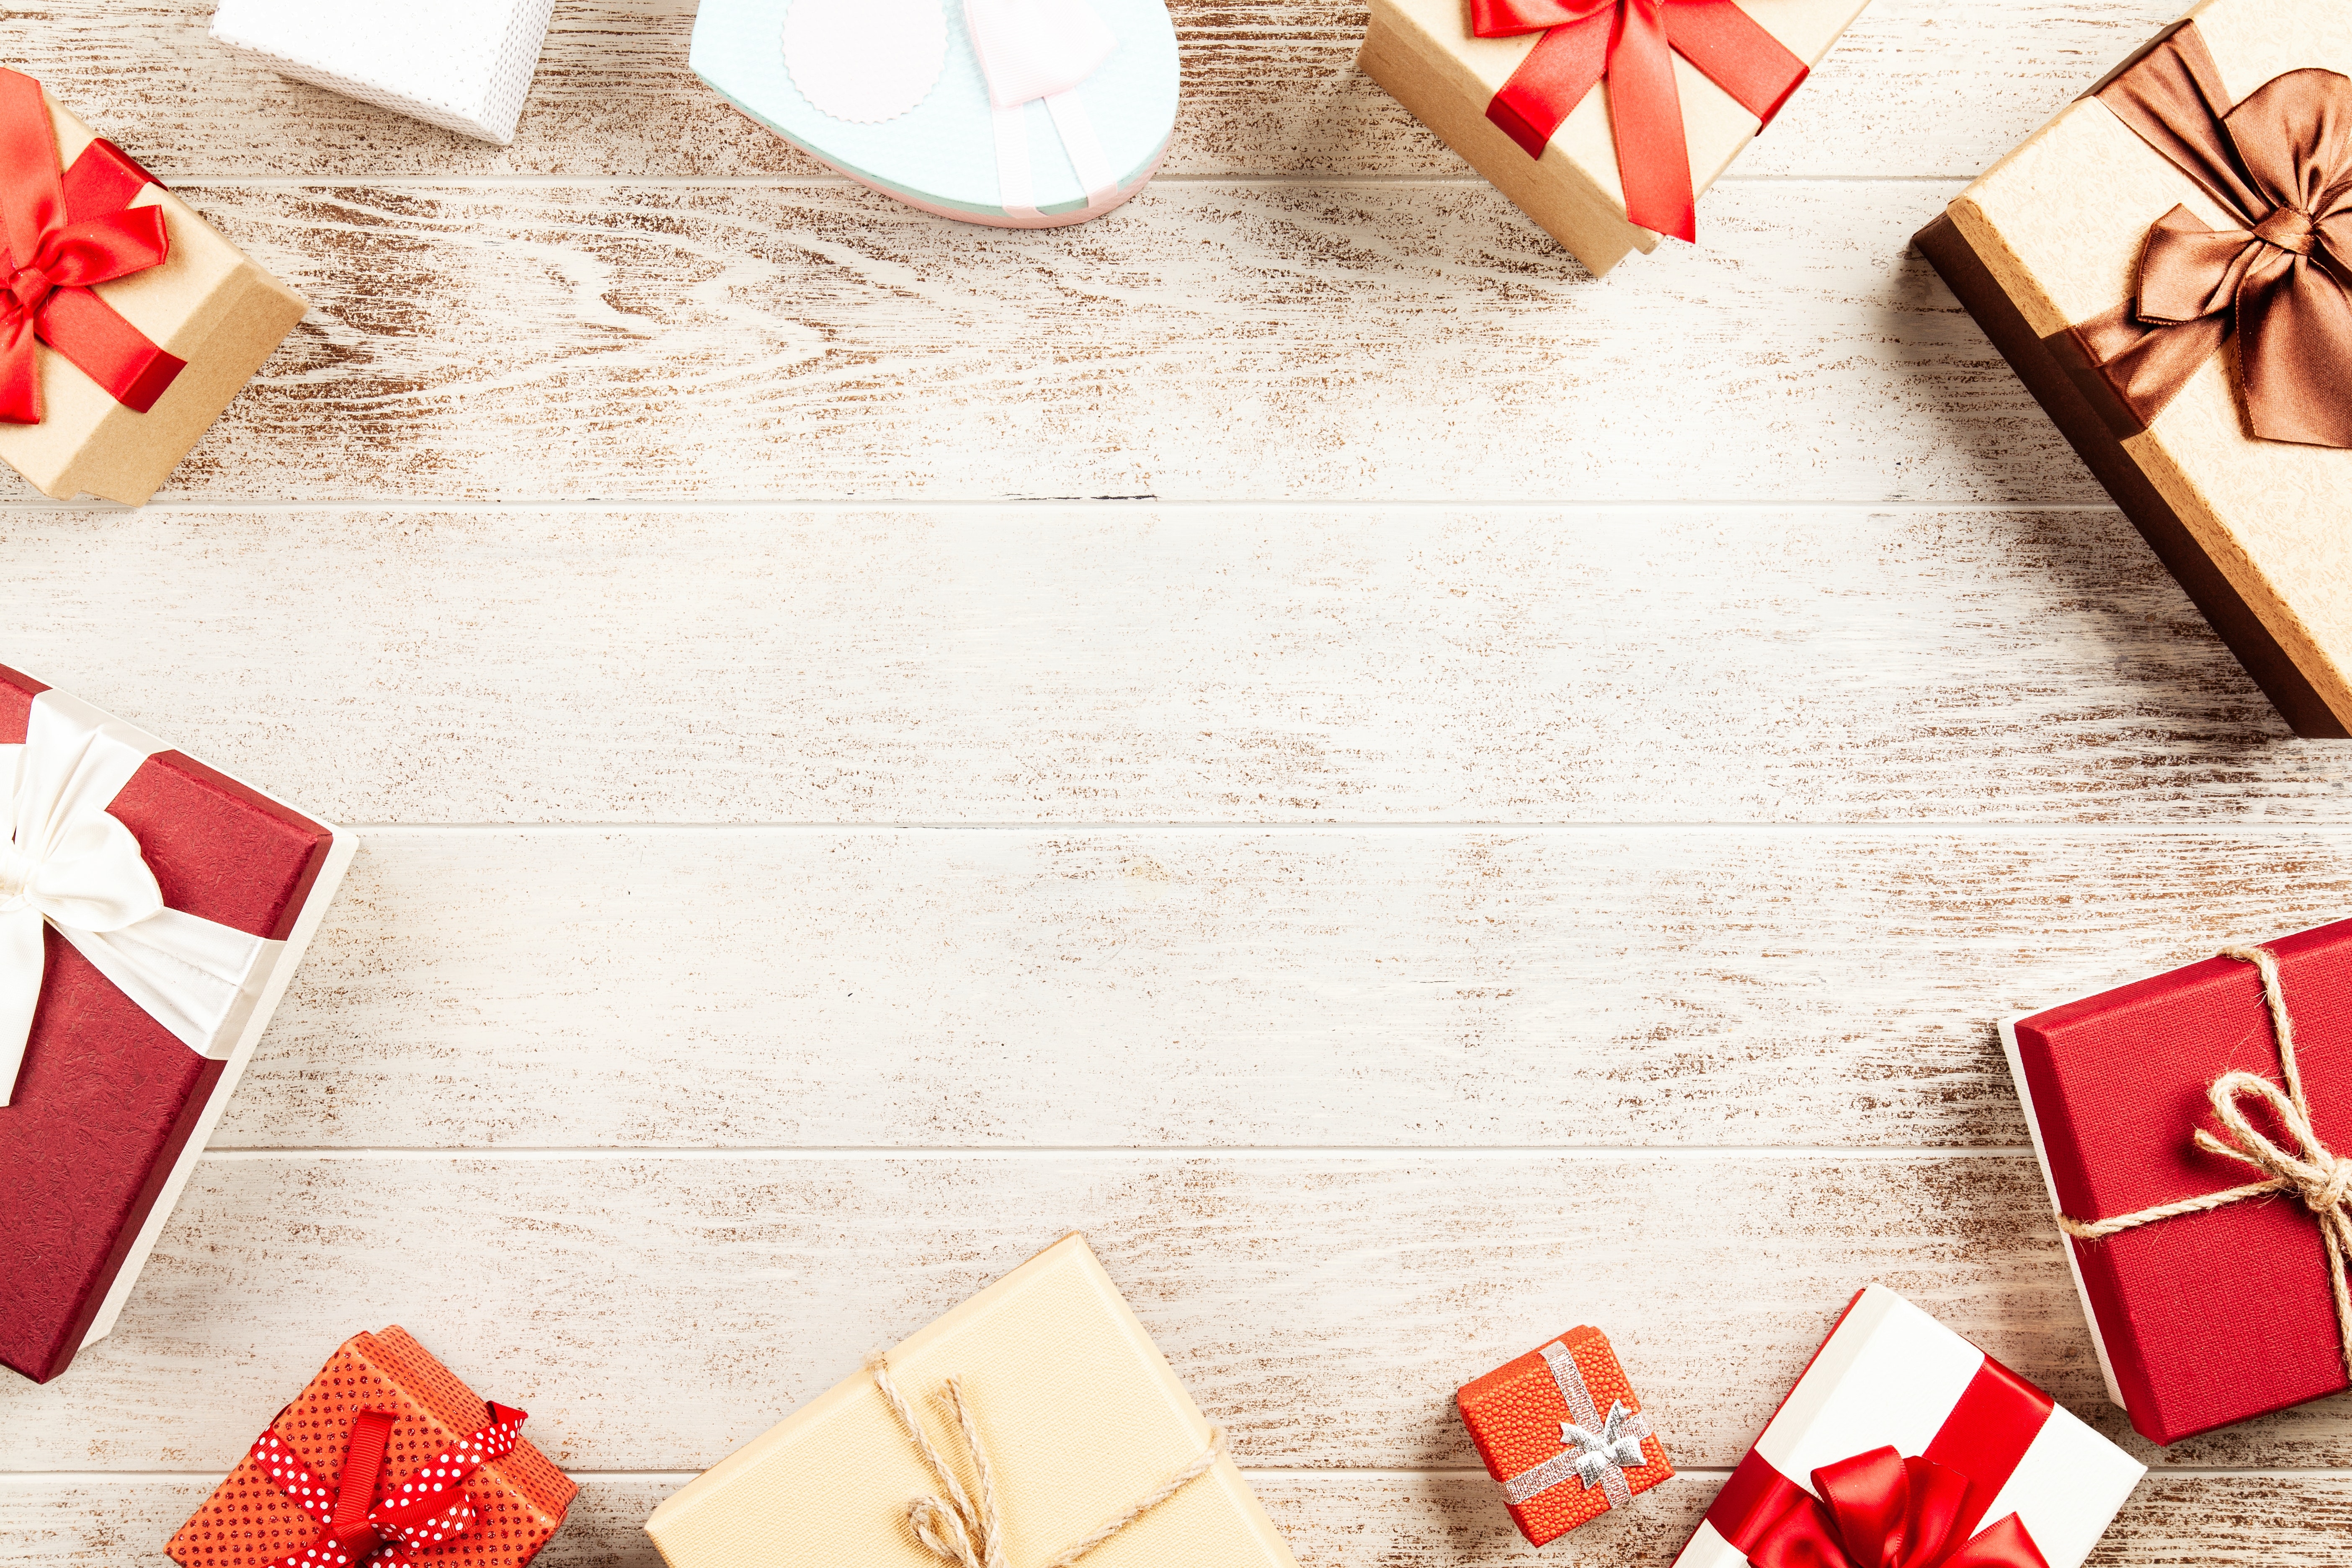
gift wrapping, christmas decoration, present, Material property, christmas, paper, christmas ornament, christmas eve, holiday